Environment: real
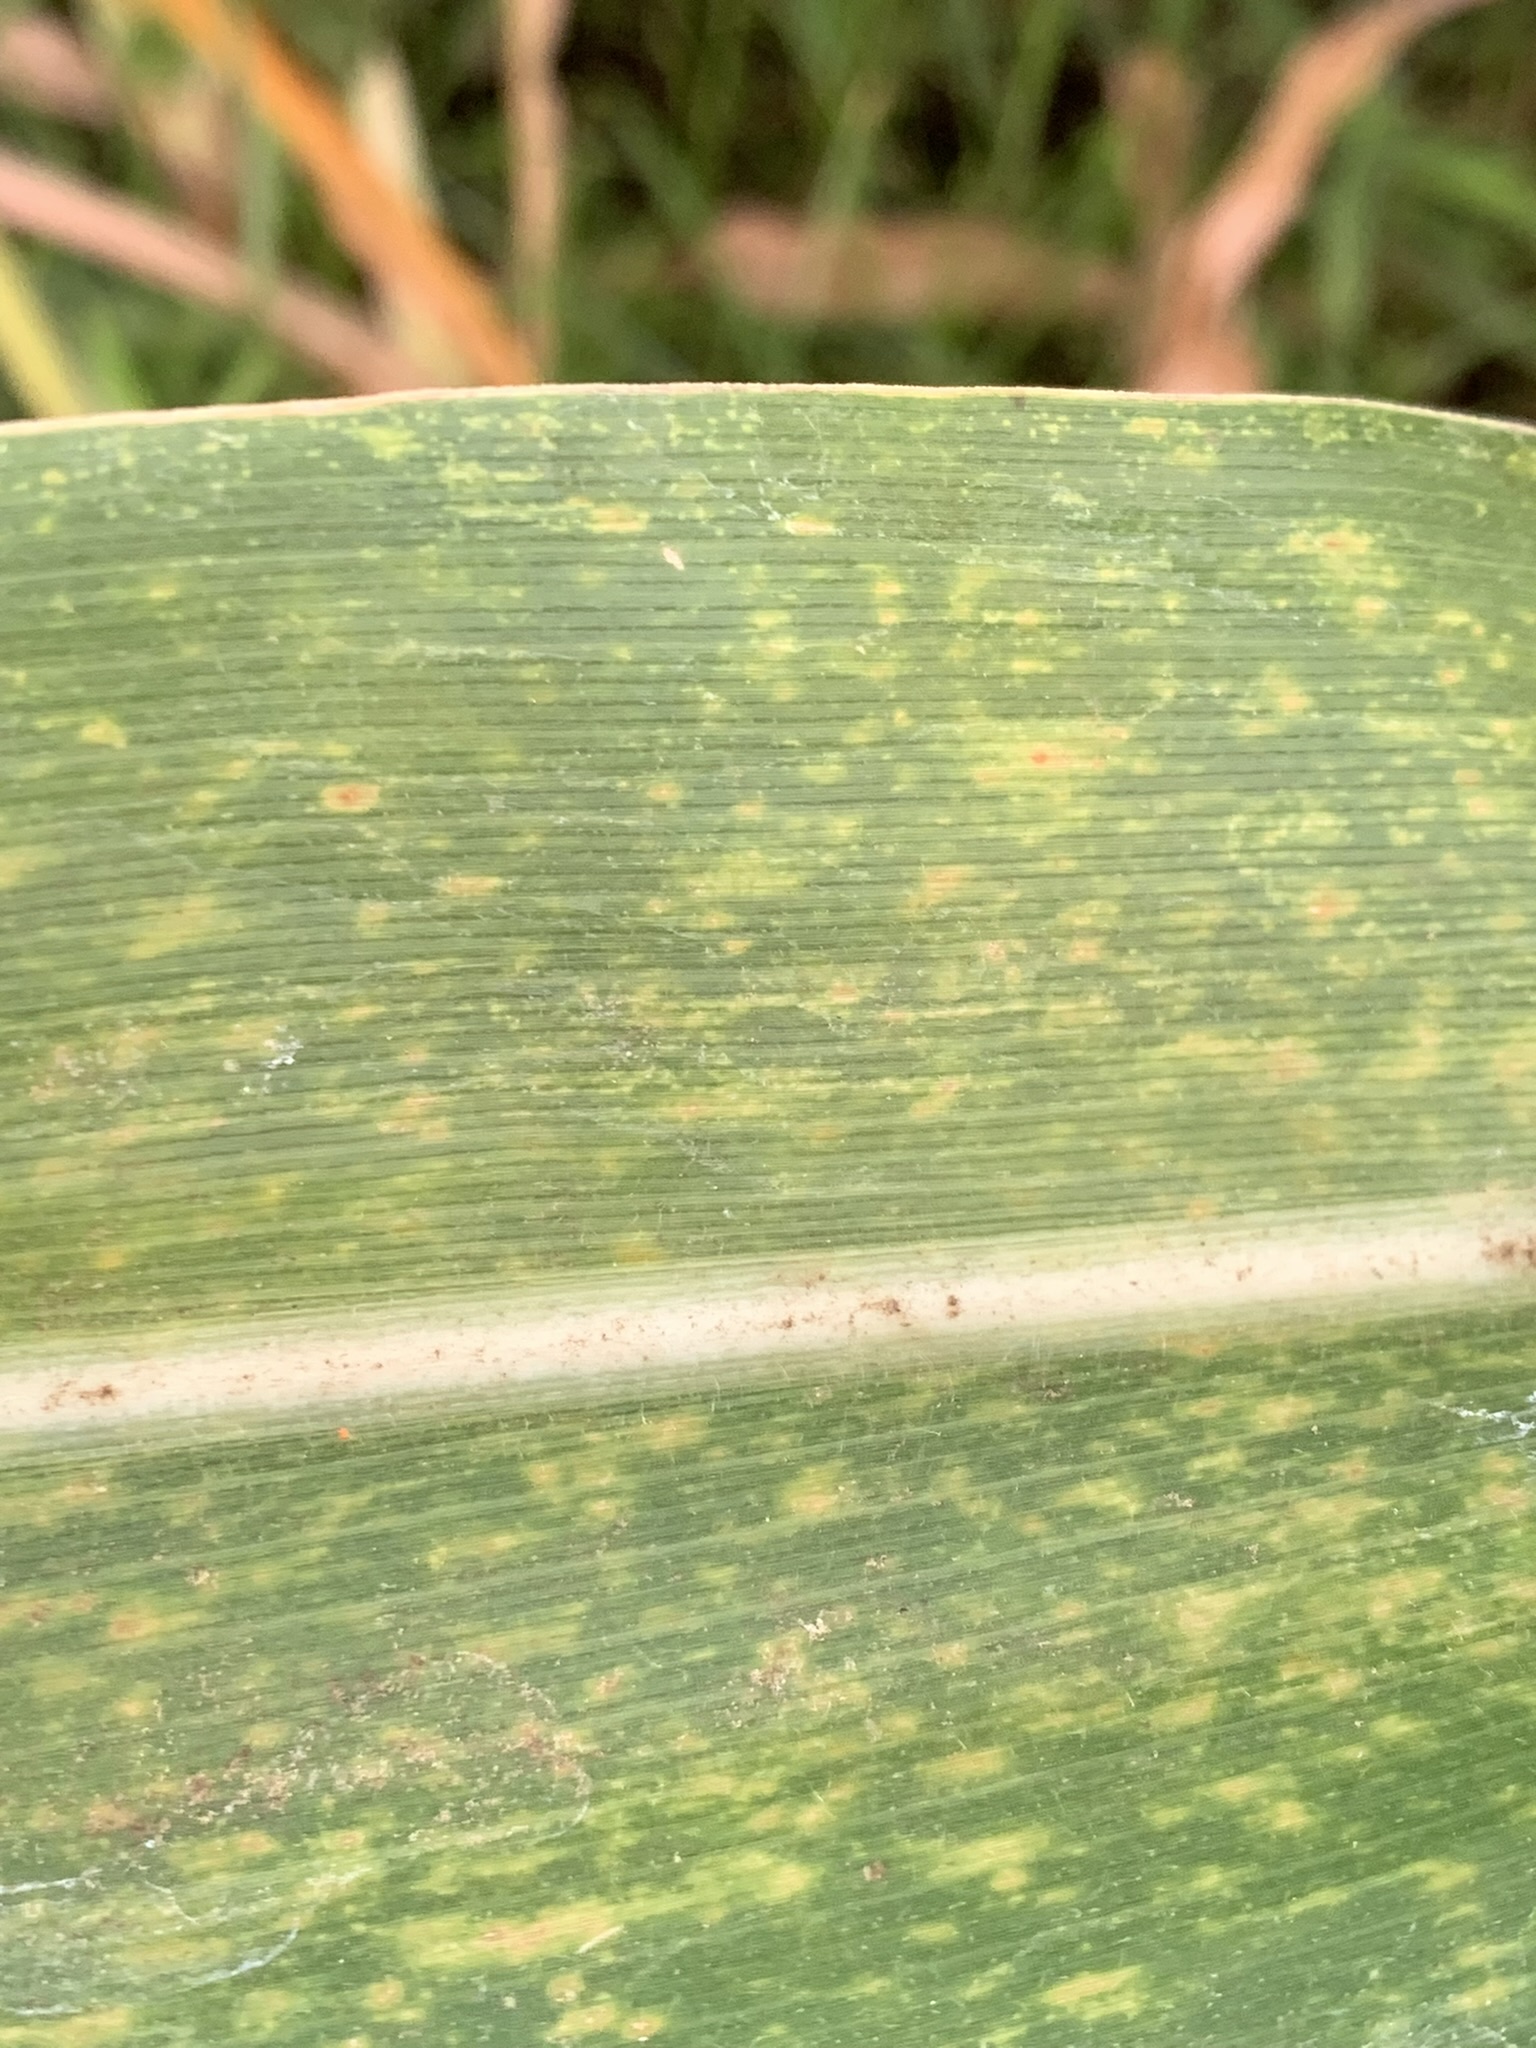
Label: lethal_necrosis